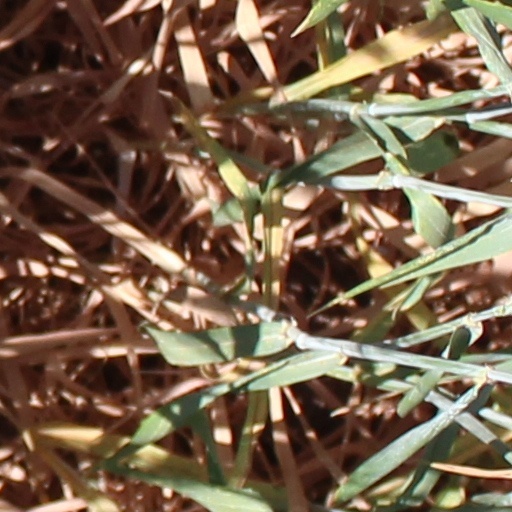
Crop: wheat